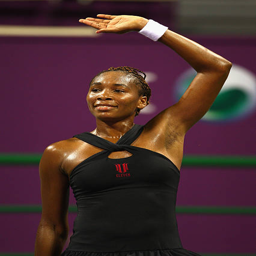
tennis player celebrates defeating tennis player during tennis tournament .